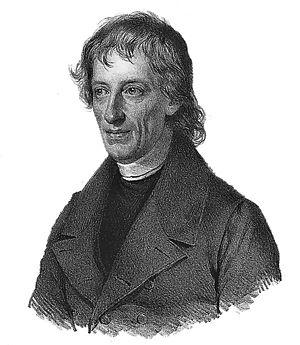
En mathématiques, le théorème de Jordan est un théorème de topologie plane. Il est célèbre par le caractère apparemment intuitif de son énoncé et la difficulté de sa démonstration. « En fait, il n'y a pratiquement aucun autre théorème qui apparaisse aussi évident en apparence que n'importe quel axiome de géométrie élémentaire et dont la démonstration est tout sauf évidente » précise M. Dostal à son sujet.